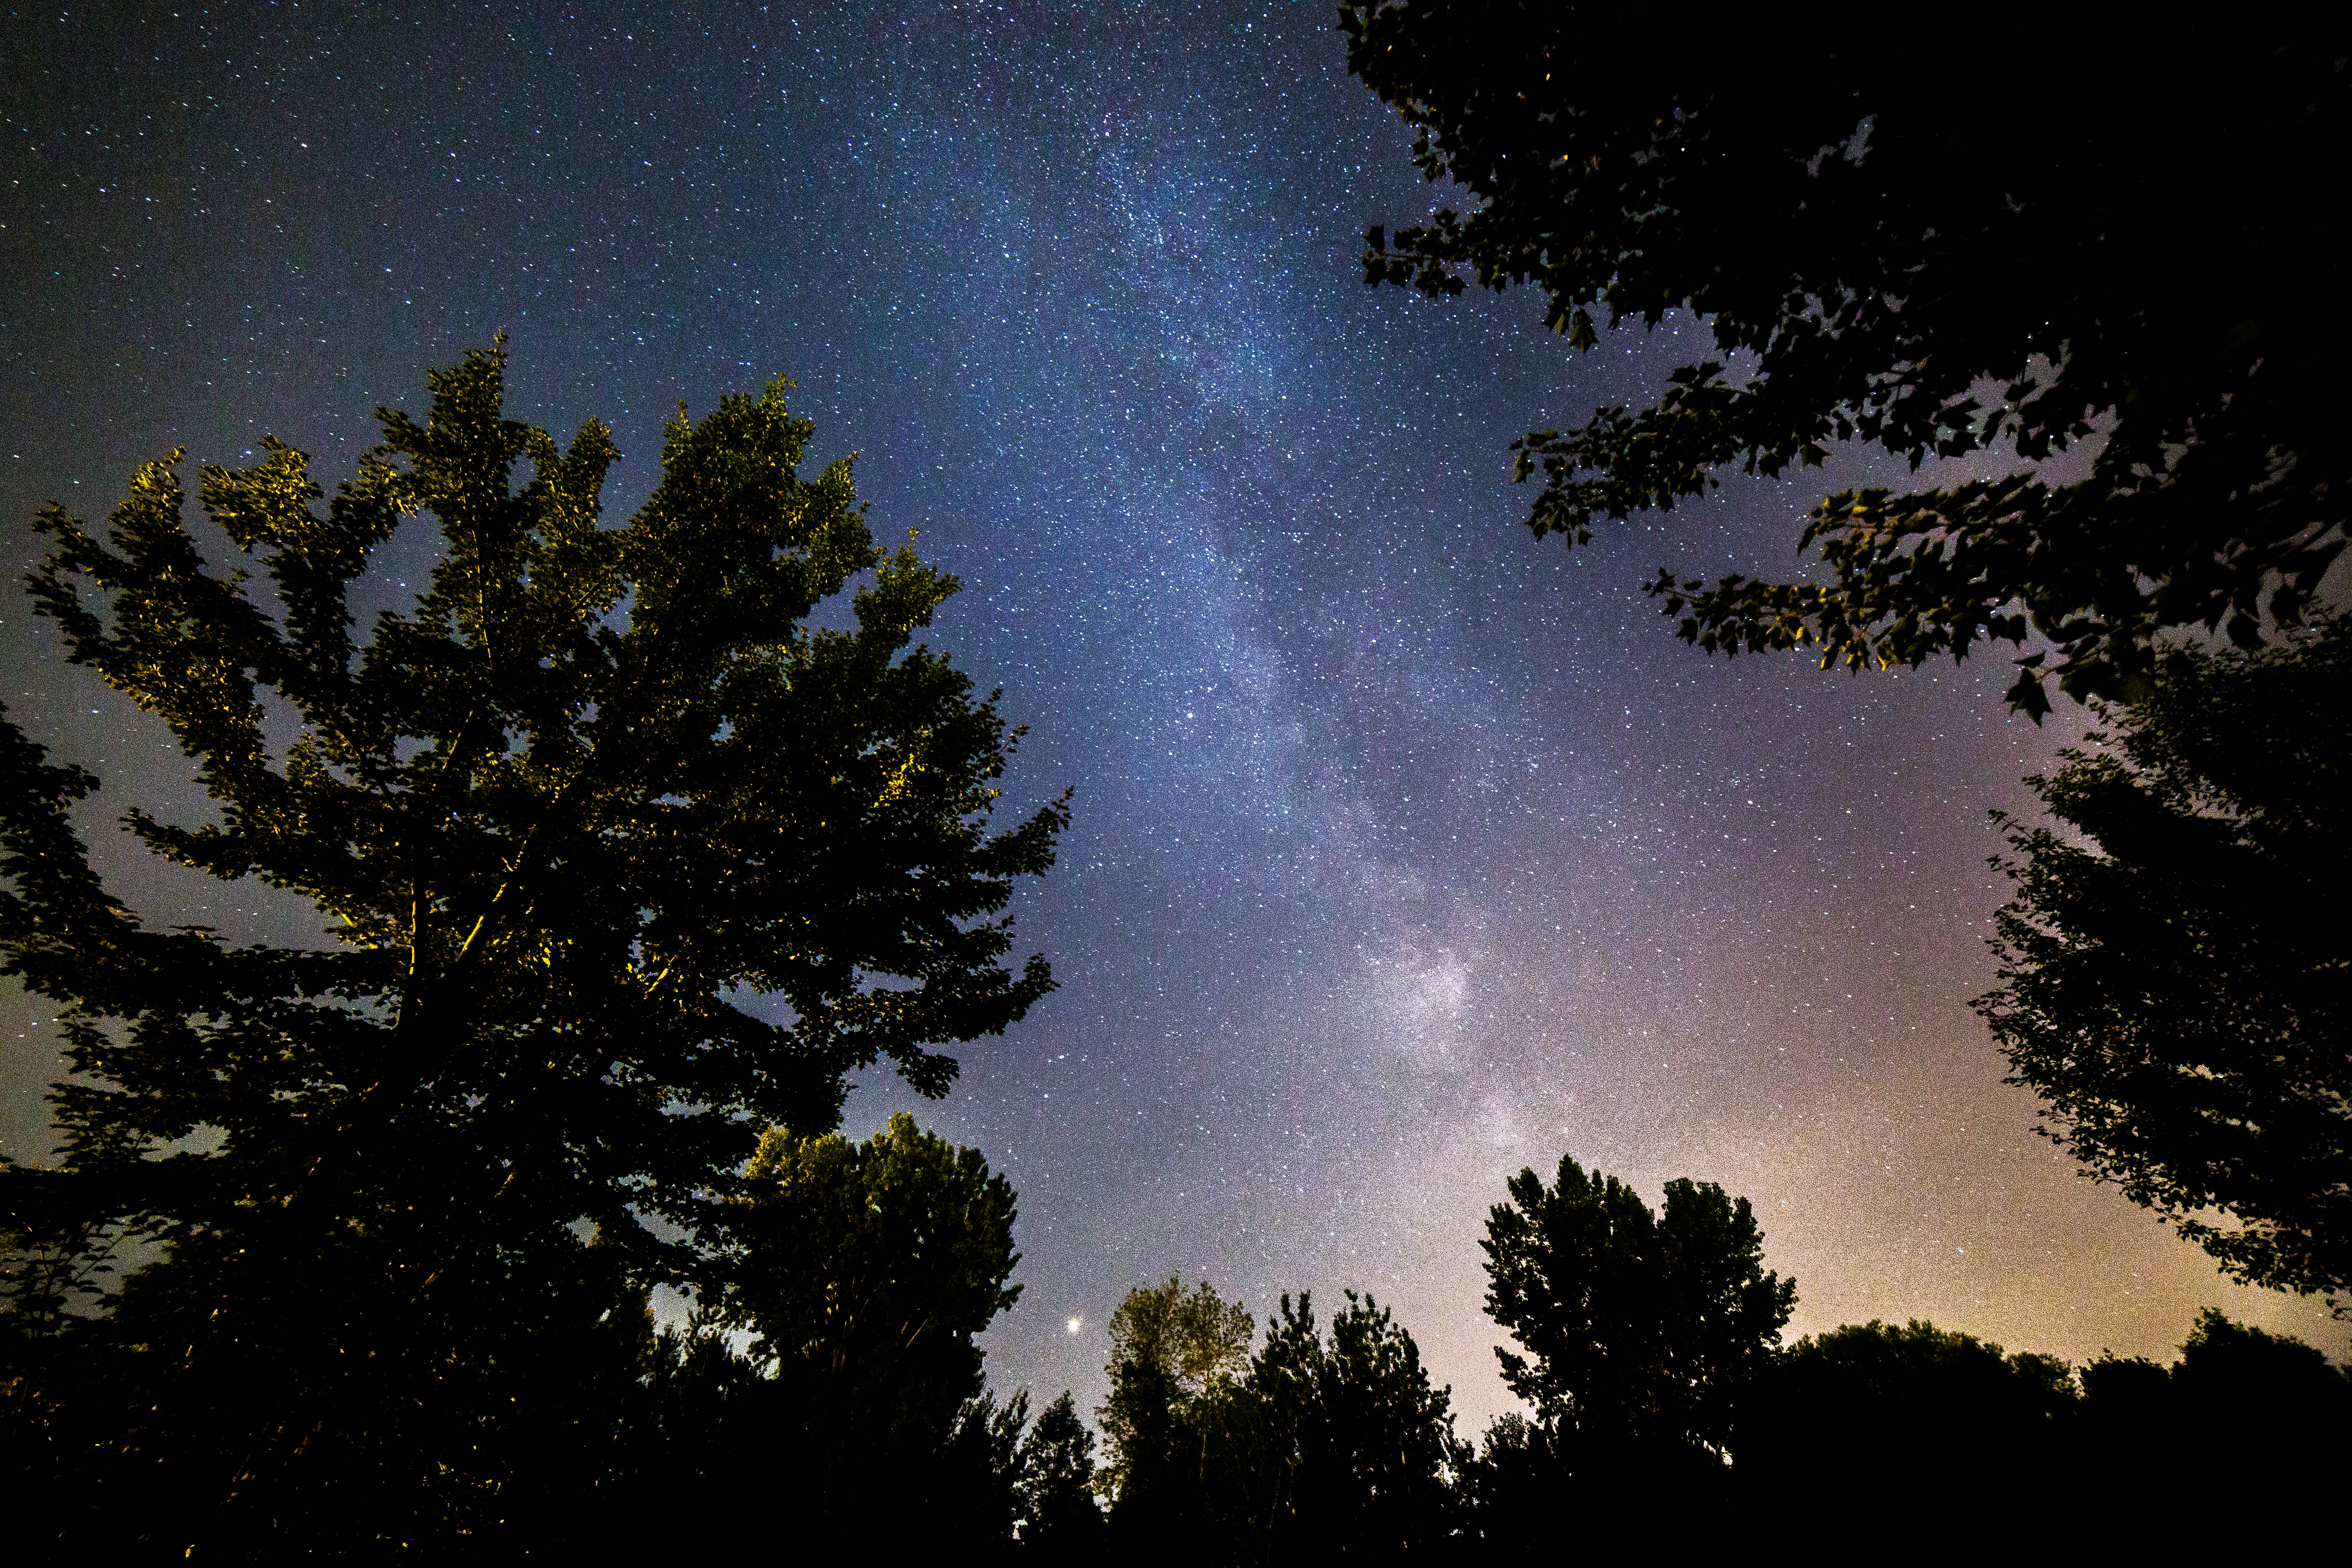
sky, nature, tree, atmosphere, night, atmospheric phenomenon, cloud, woody plant, space, midnight, astronomy, darkness, astronomical object, plant, landscape, meteorological phenomenon, star, photography, horizon, universe, science, forest